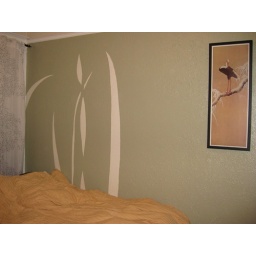
Main grass wall with Japanese print in place